List of sambo practitioners

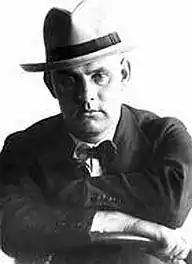
Vasili Oshchepkov

As per the International Sambo Federation (FIAS)